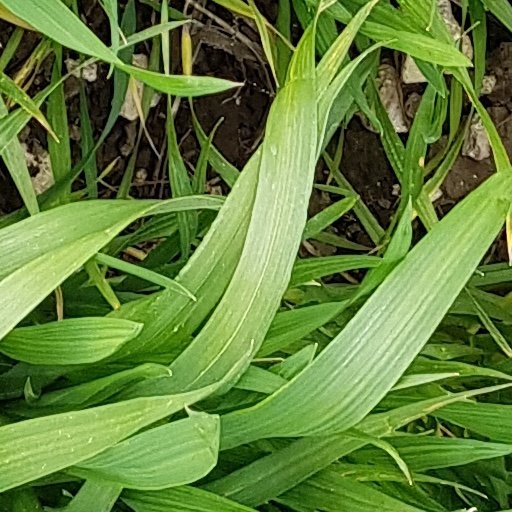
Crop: wheat